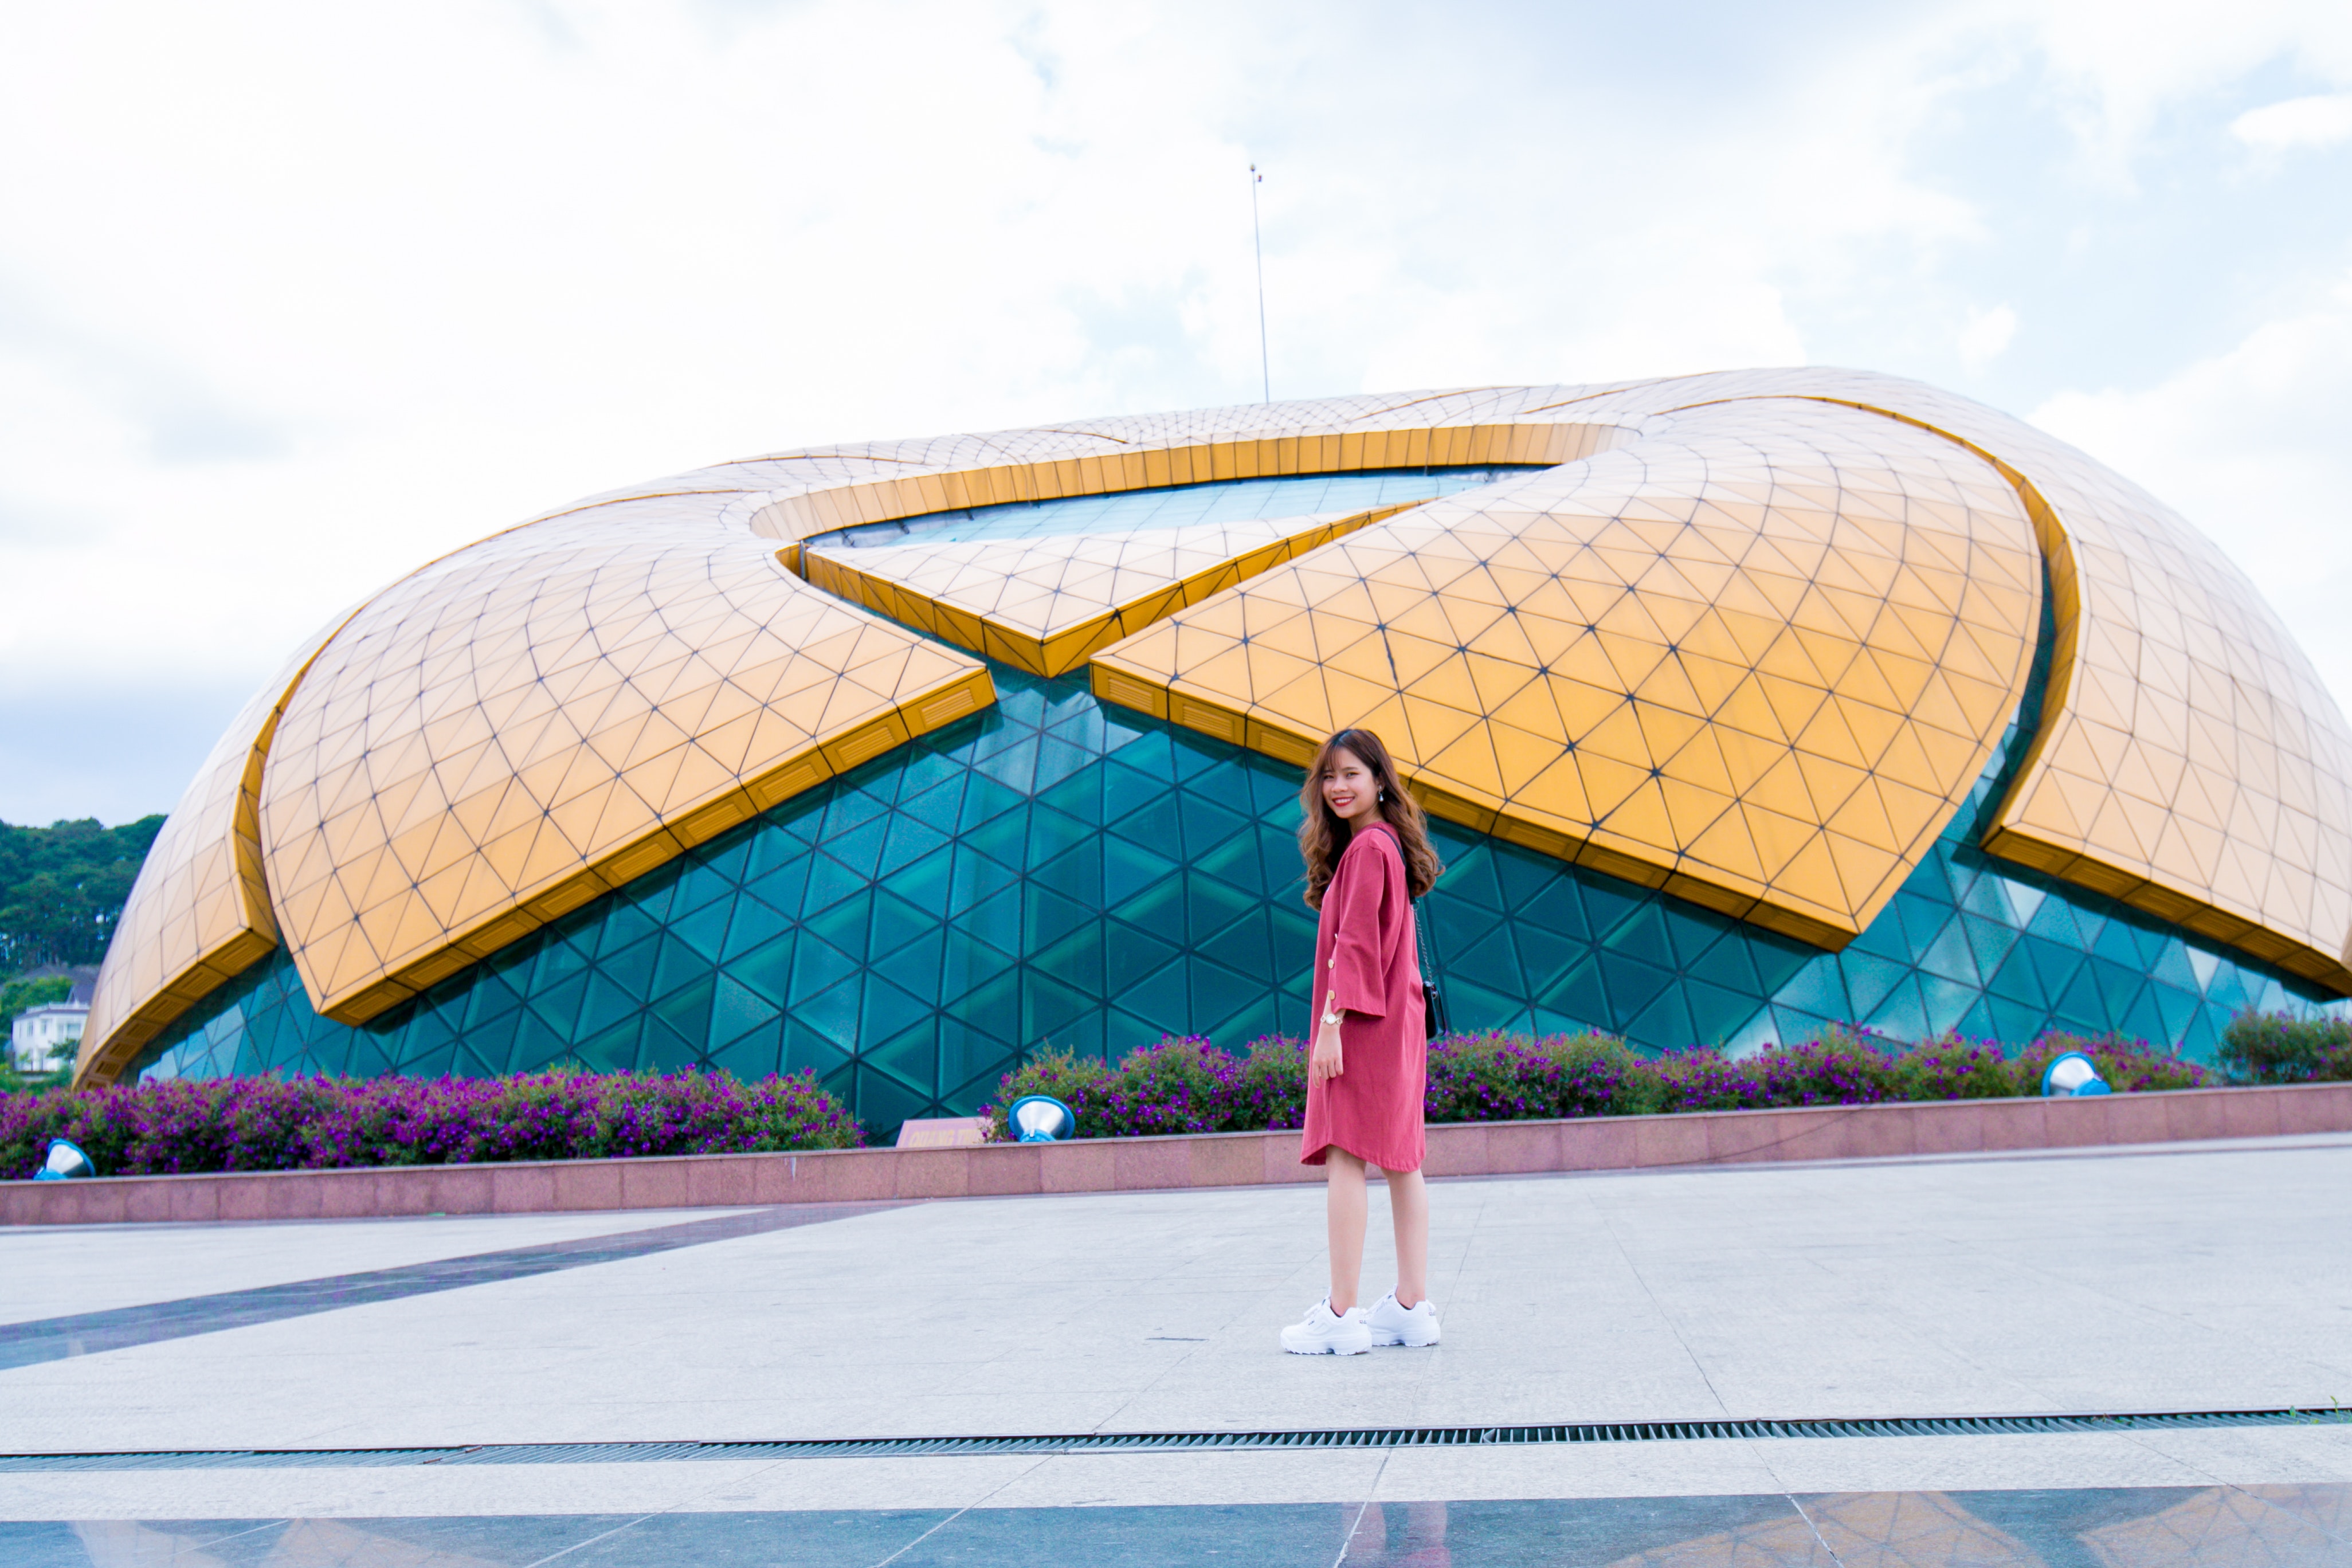
architecture, yellow, sport venue, leisure, sky, fun, arena, line, dome, stadium, photography, roof, vacation, recreation, shade, daylighting, building, world, tourism